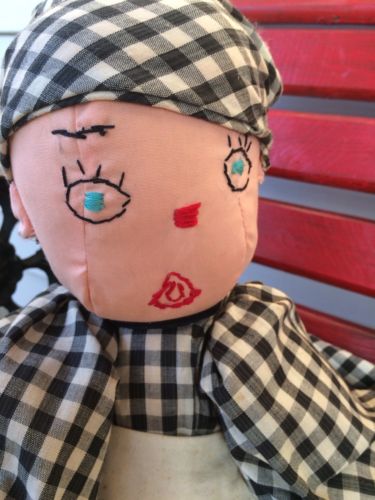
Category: toaster